Sleaford Navigation

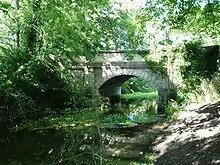
The road bridge just below Haverholme Lock

Trade on the navigation was adequate, but the company was hampered by the overrun in the cost of construction. Dividends were paid to shareholders in 1795, 1817, 1818 and 1824, but profits had improved by 1826, and regular dividends were then paid. Between 1836 and 1856, they ranged from five per cent to eight per cent. Rather than the proprietors collecting the tolls, they were let to toll collectors. In 1816, John Keyworth paid £1,010 for the privilege, while by 1839, Joshua Bower had to pay £1,590. This practice ceased in 1851, as receipts fell.